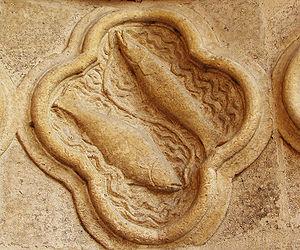
Le zodiaque de la cathédrale d'Amiens est un ensemble de bas-reliefs situé sur les soubassements de la grande façade de la cathédrale Notre-Dame au niveau du portail Saint-Firmin. Il se présente comme une série de médaillons, sculptés sous forme de quatre-feuilles, et présente un calendrier agraire qui établit une correspondance entre les signes du zodiaque et les travaux des mois. Les sculptures se lisent par paire de dessins superposés, la représentation supérieure étant le signe zodiacal, et le dessin inférieur représentant les travaux du mois correspondant.